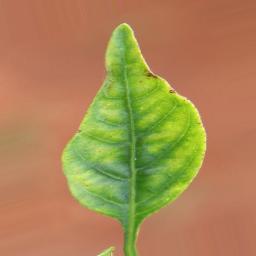
Label: nutritional